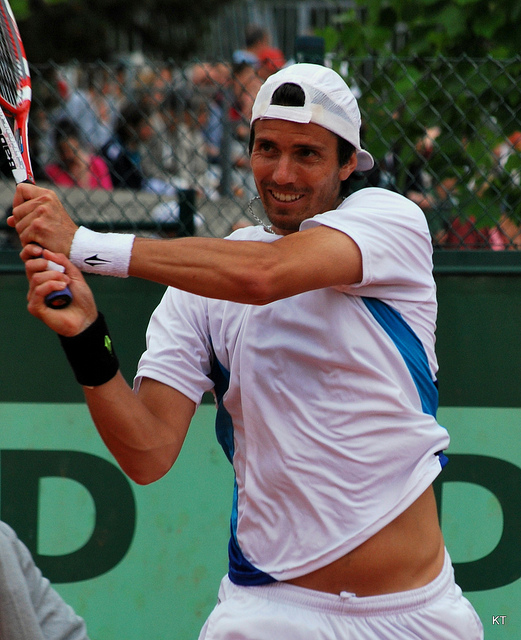
user: Given an image and a question. Answer the question in a short answer. Question: In this sport what type of shirt is this person wearing? Short Answer:
assistant: t shirt